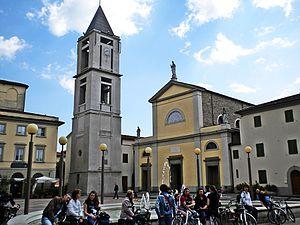
Agliana est une commune italienne de la province de Pistoia dans la région Toscane en Italie.